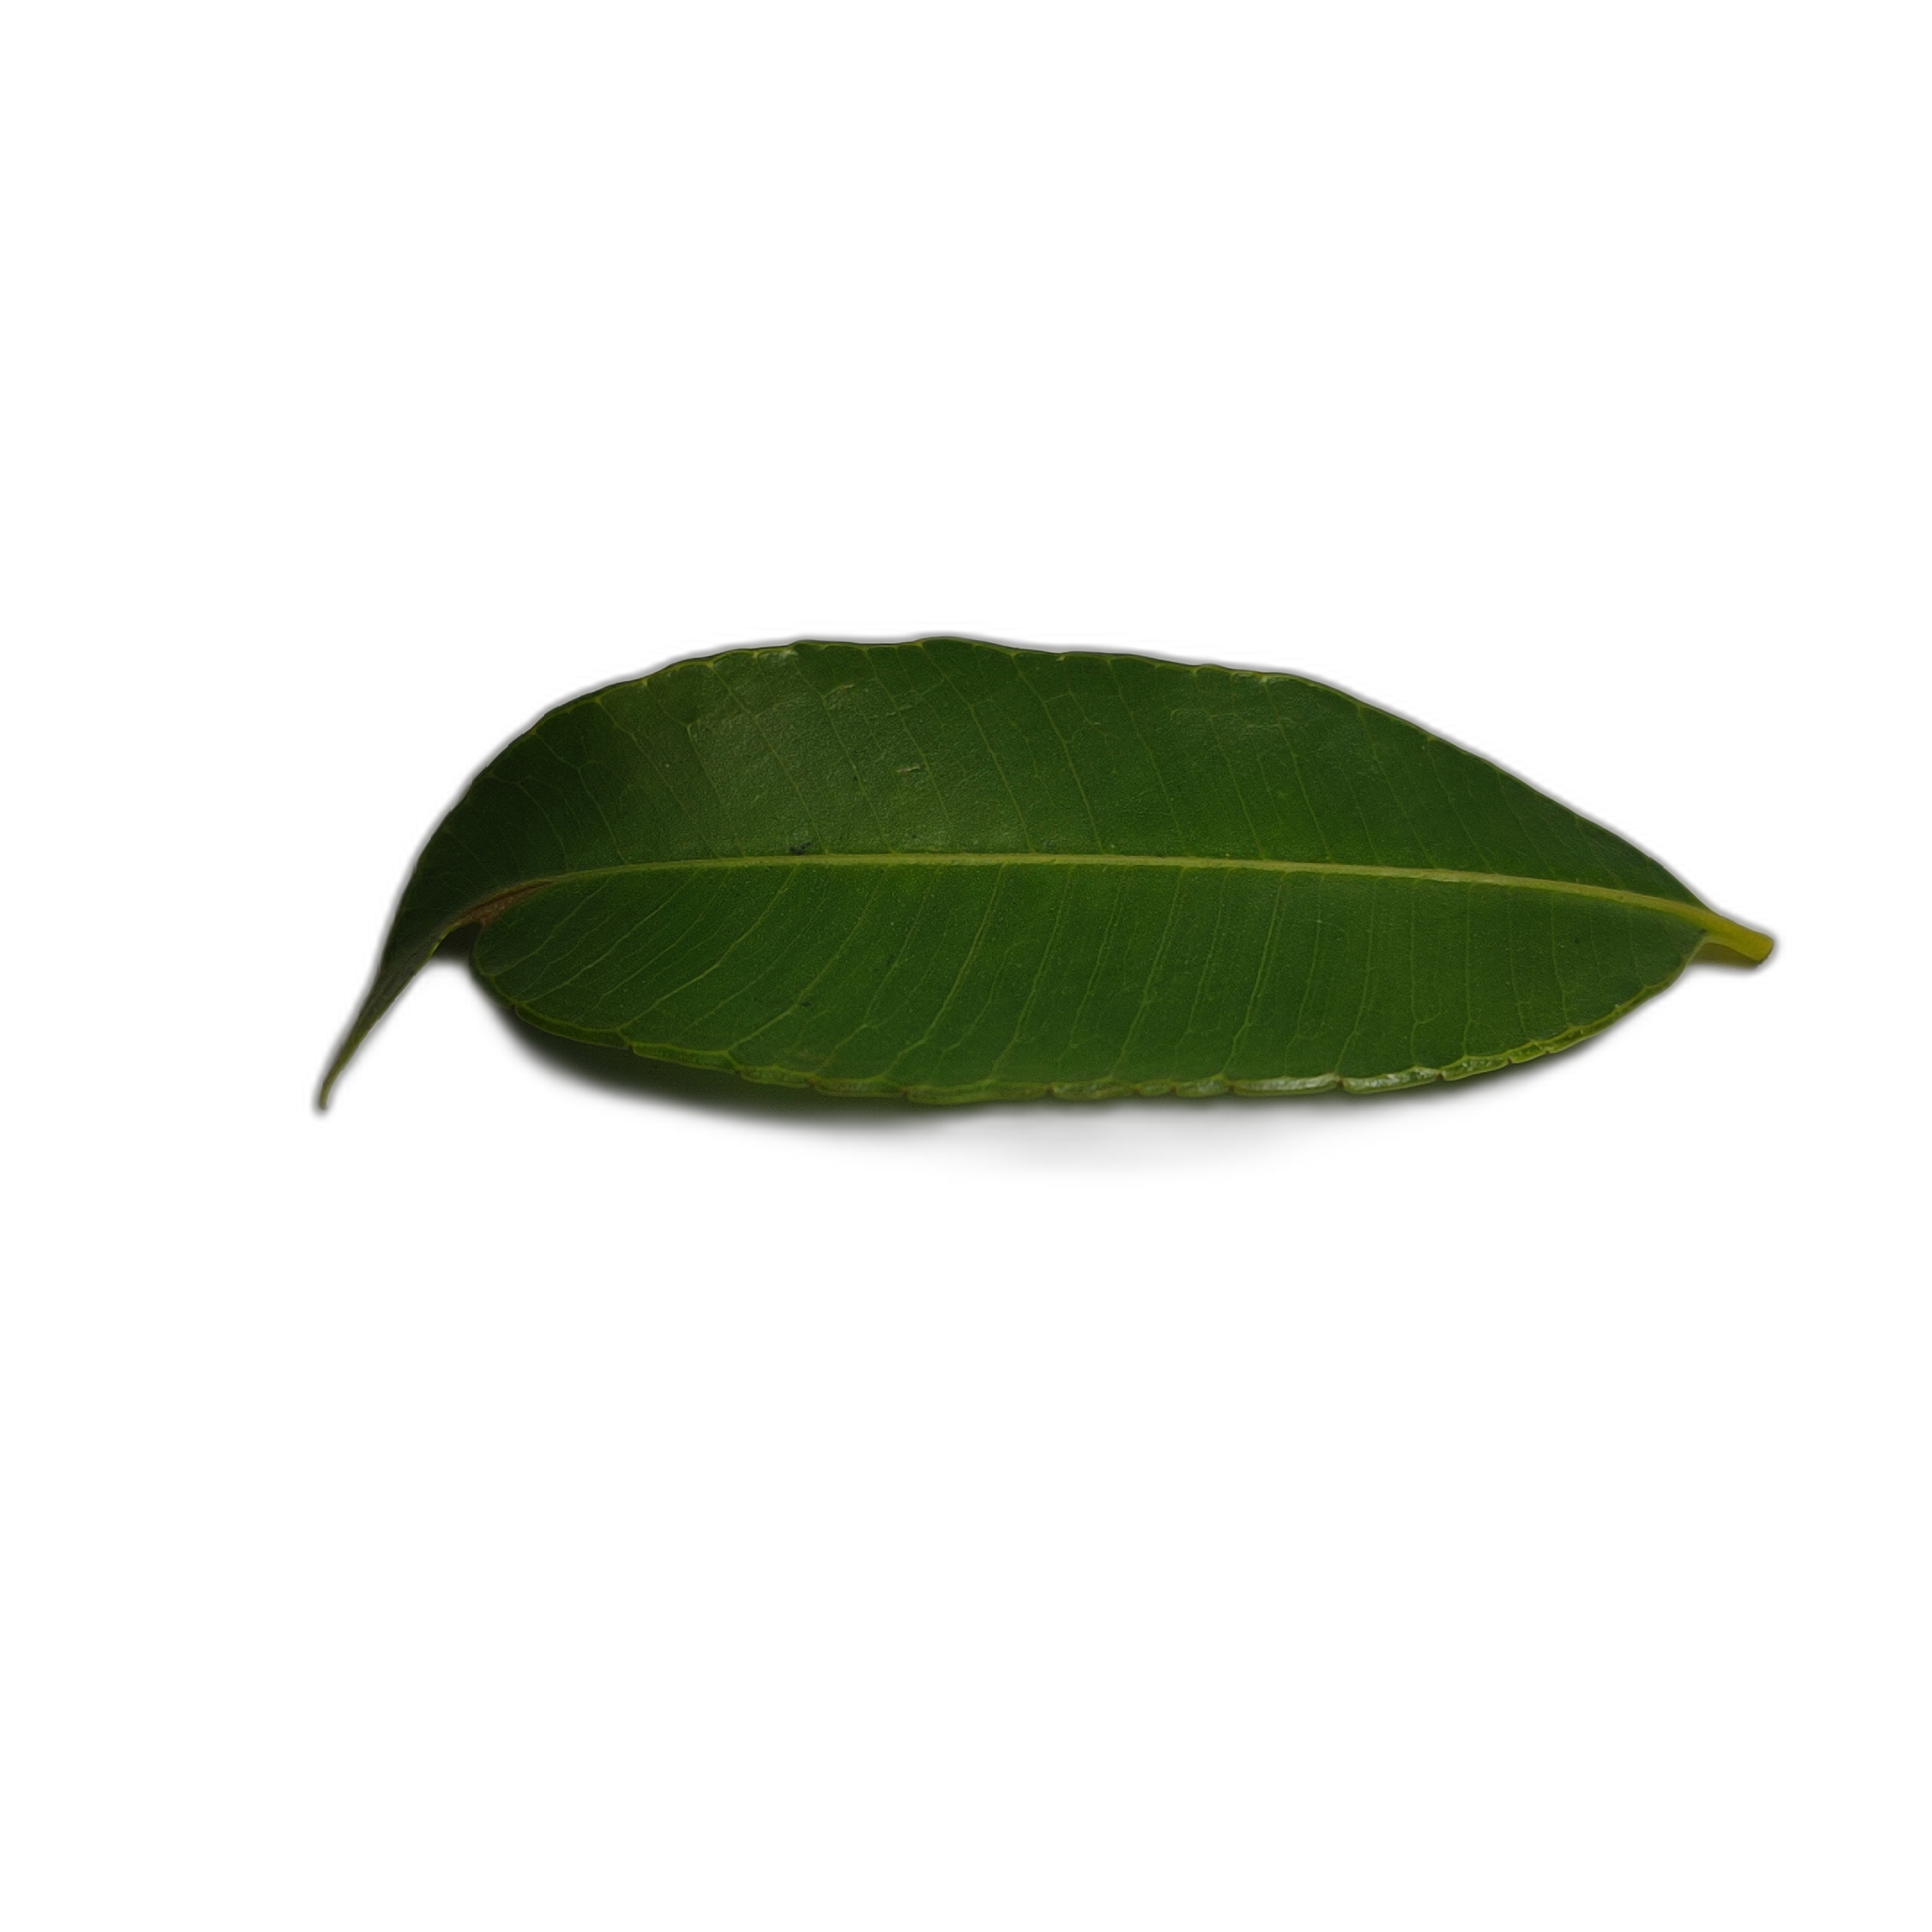
Label: healthy